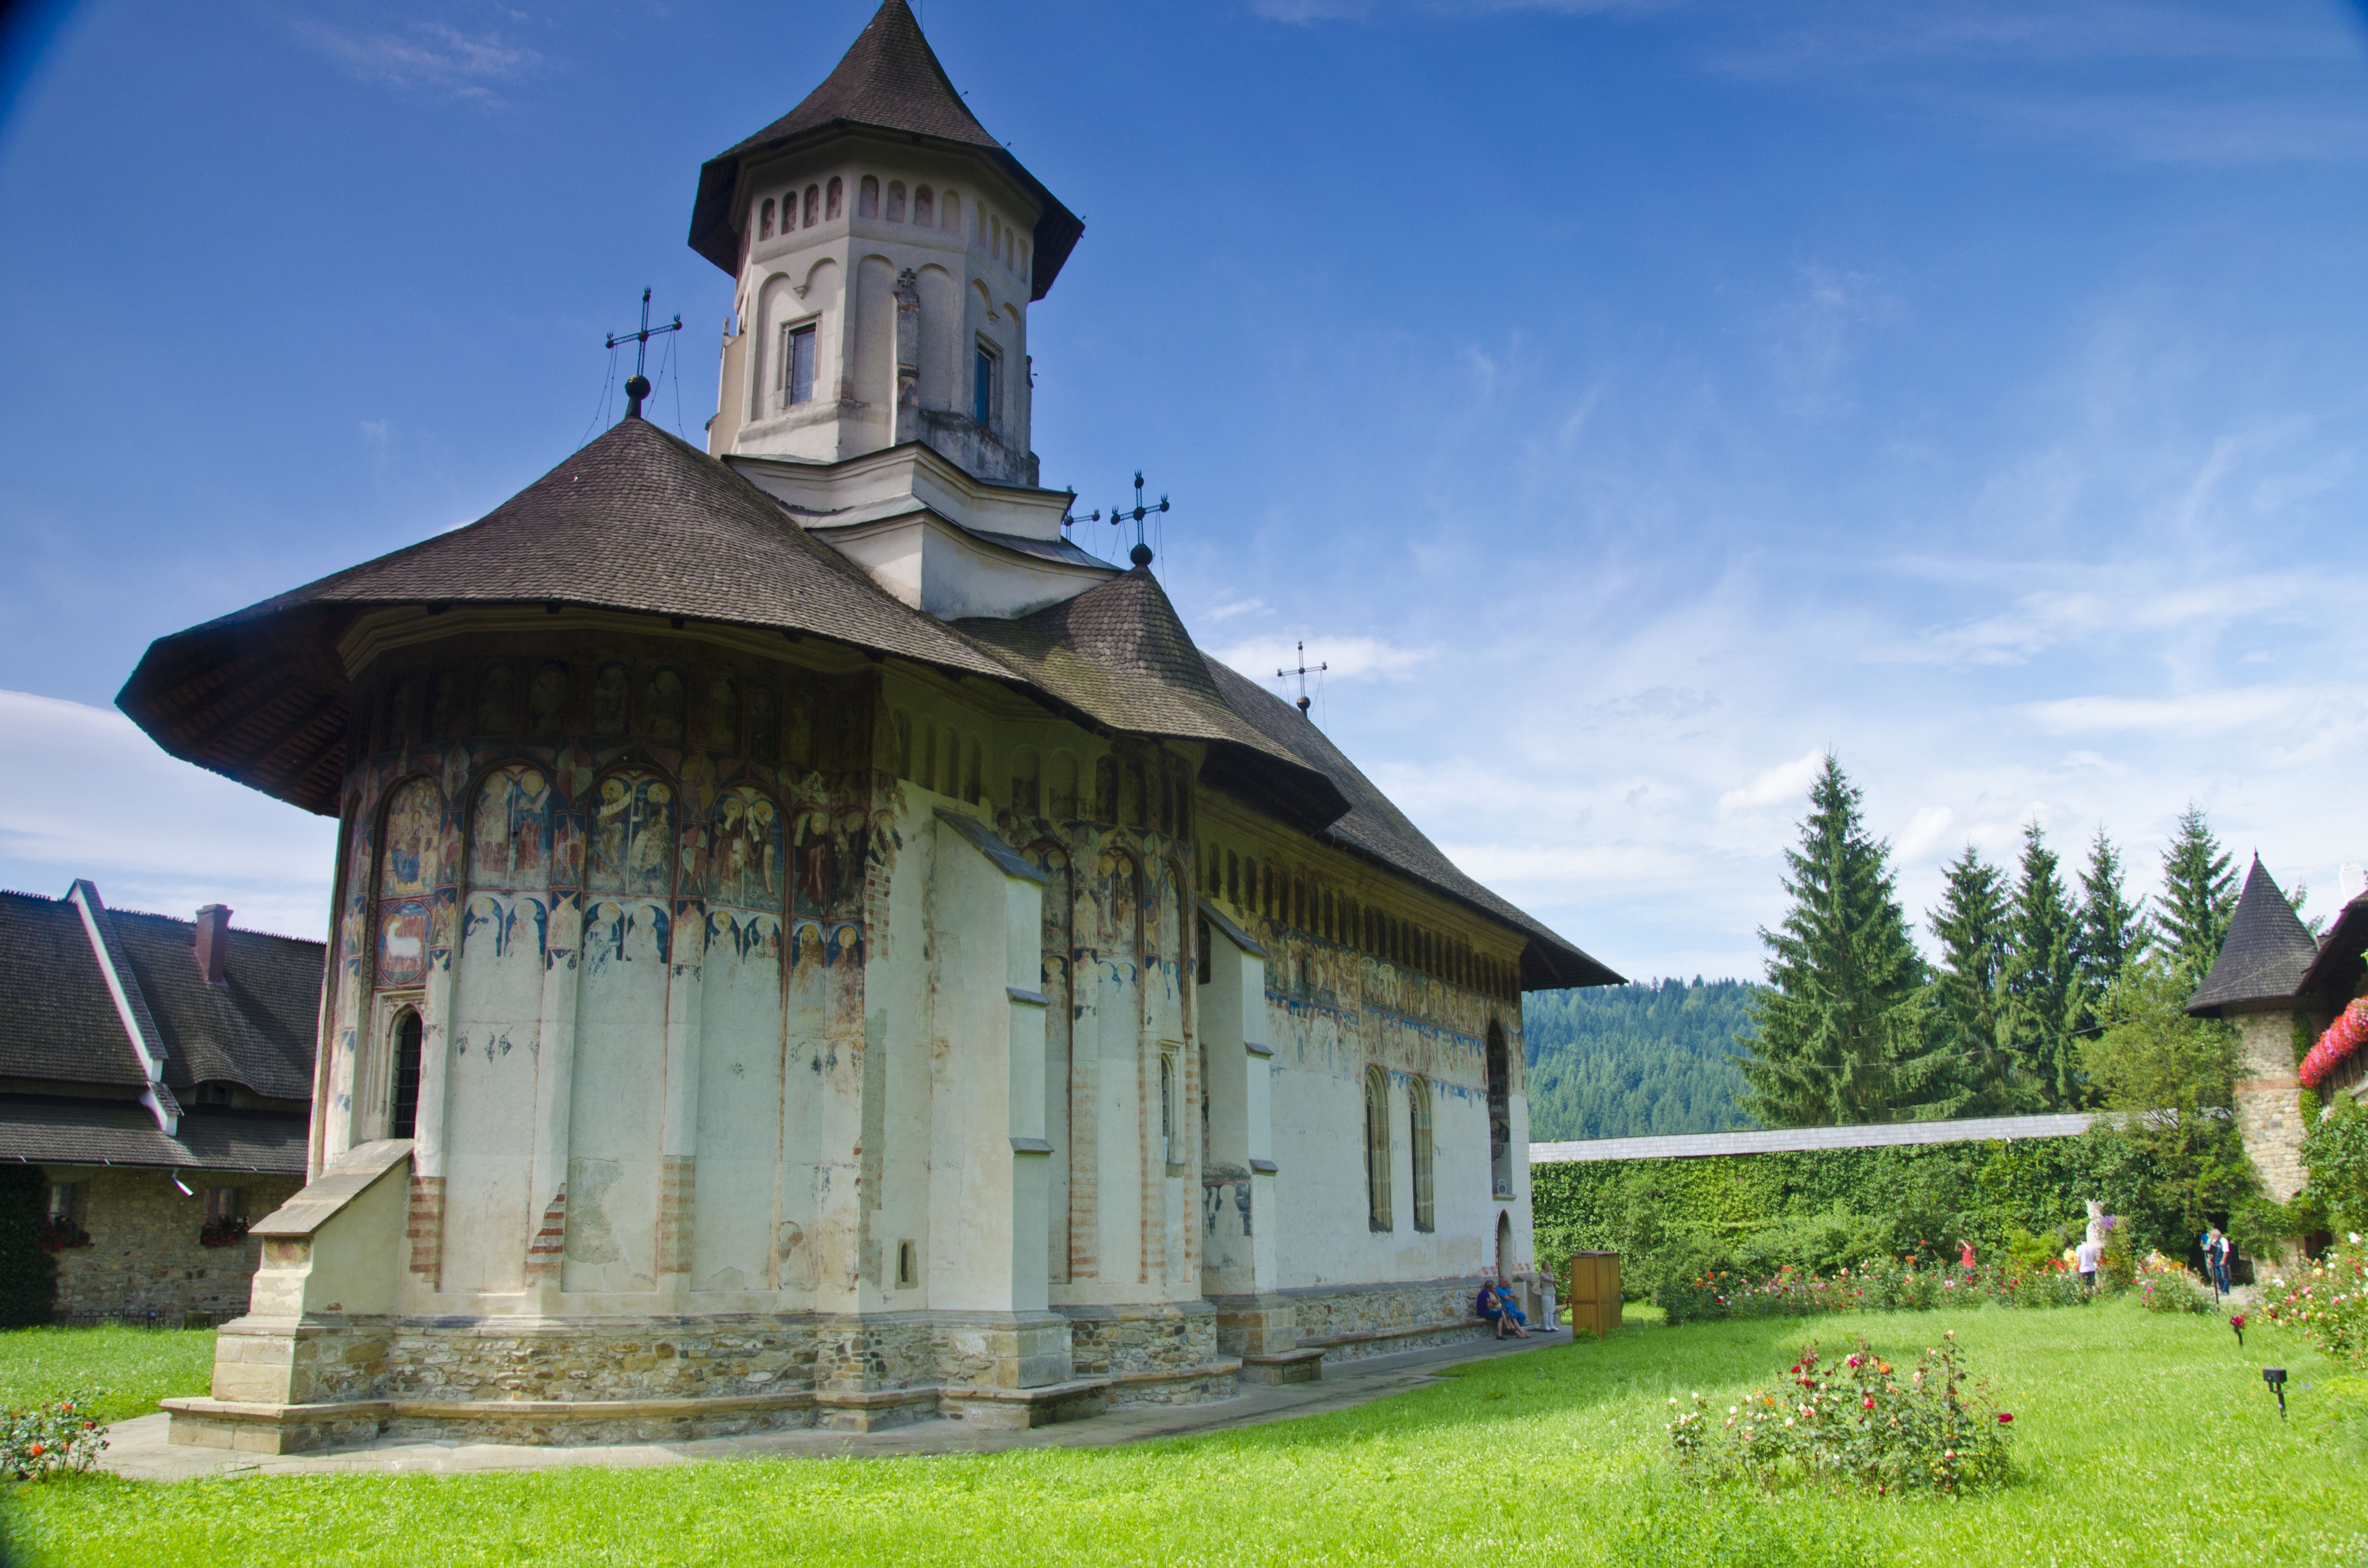
building, chateau, tower, religion, church, chapel, place of worship, monastery, estate, romania, frescoes, bukovina, moldovita